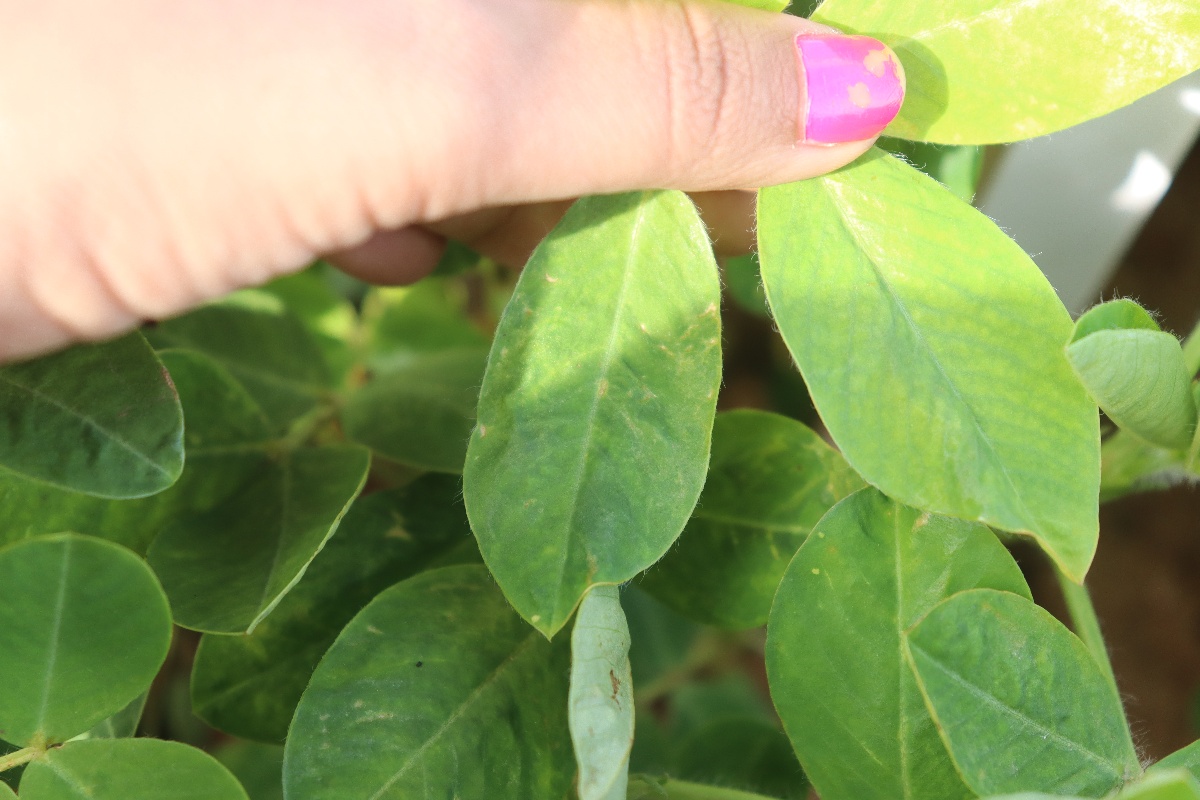
Label: early_leaf_spot